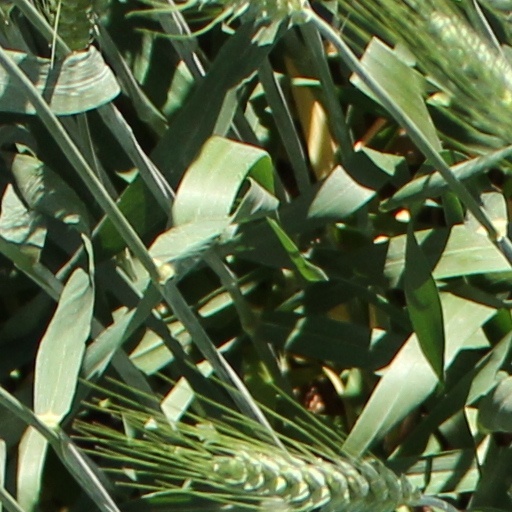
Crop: wheat